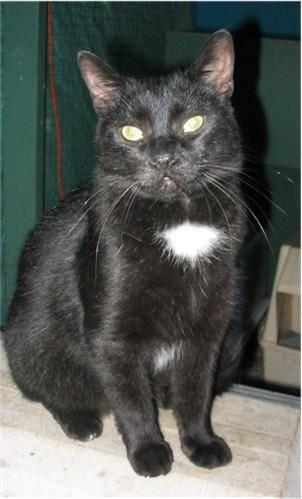
cat